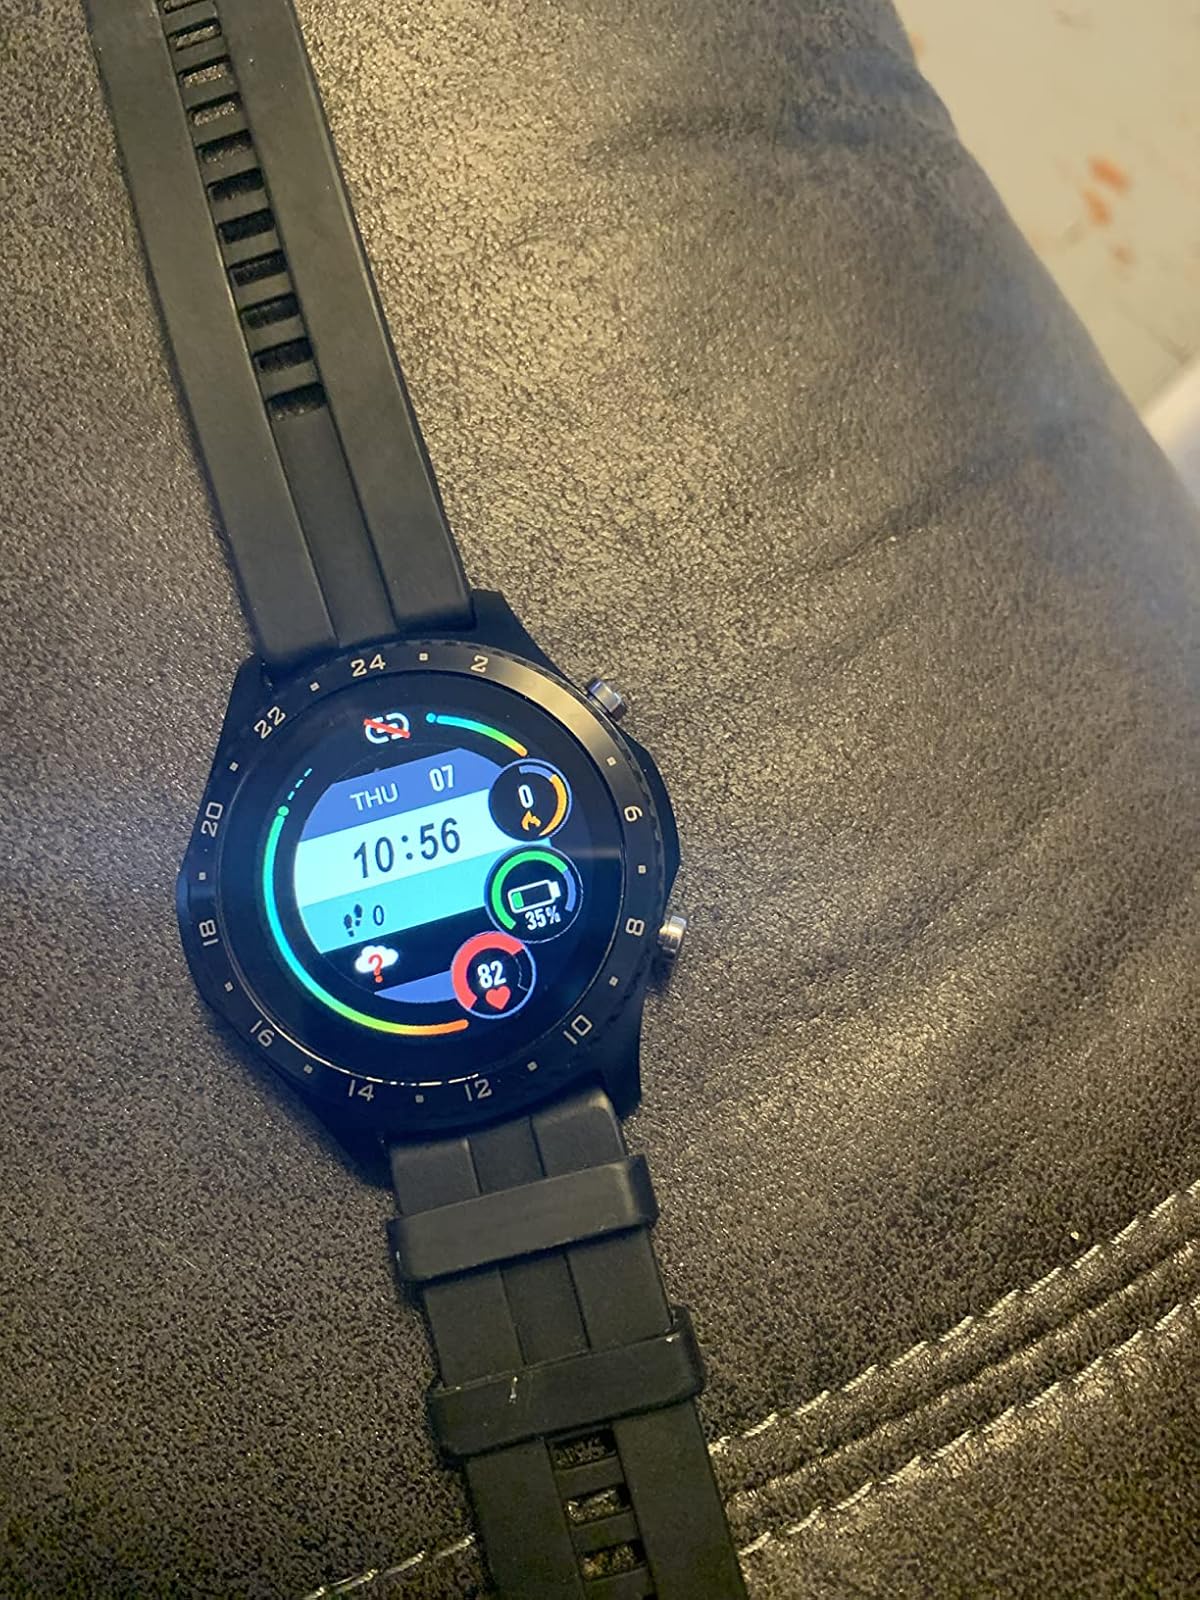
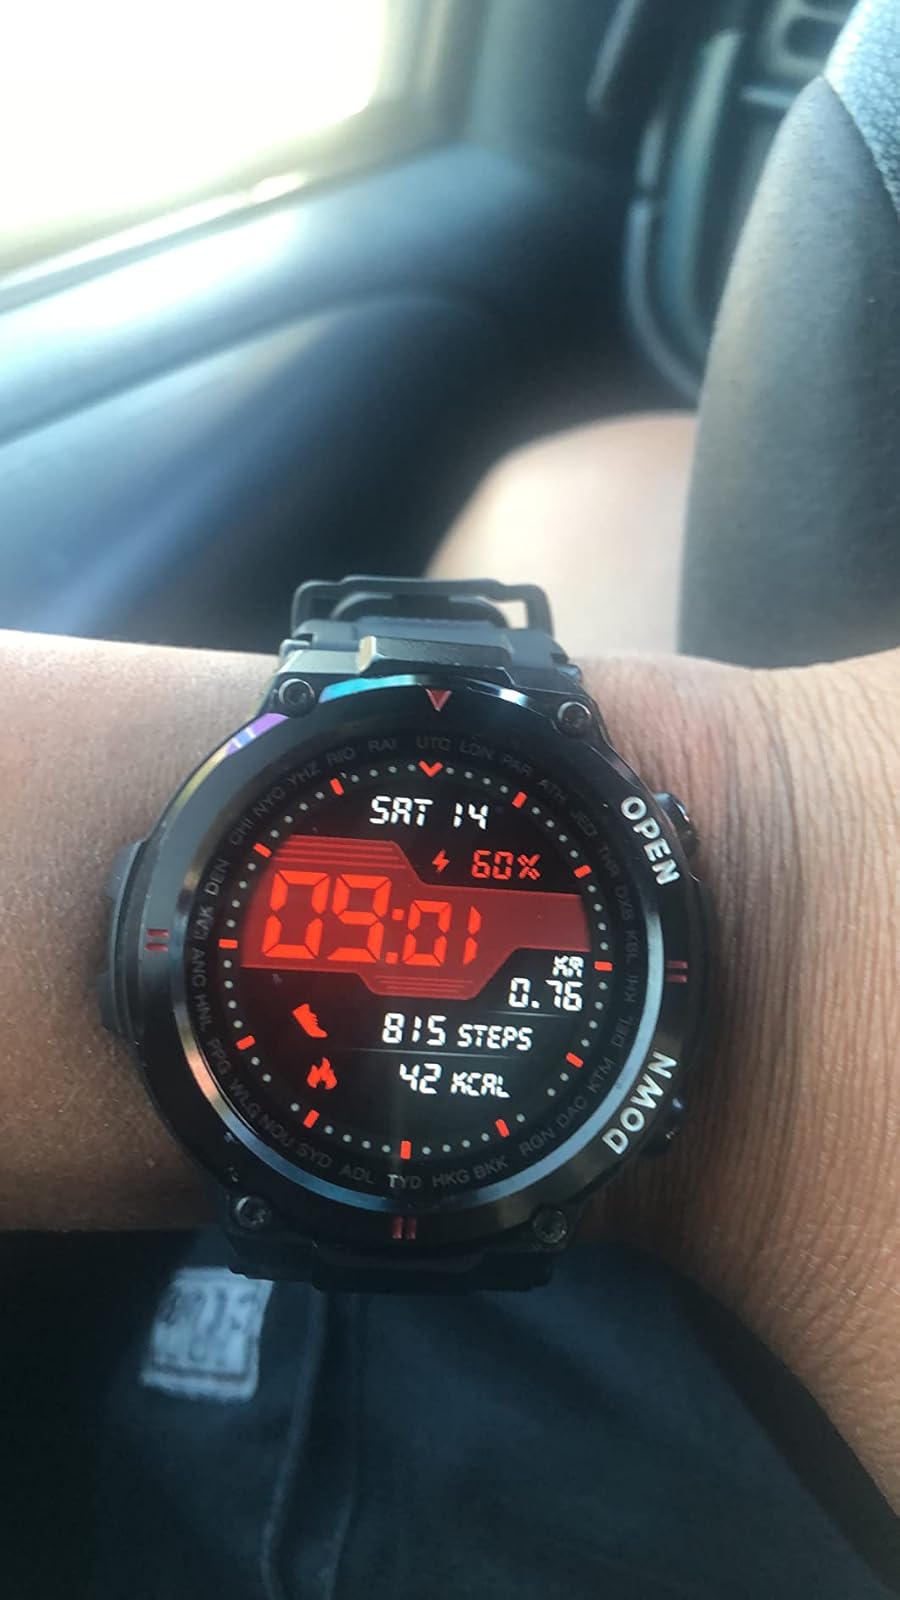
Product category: smartwatch
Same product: no